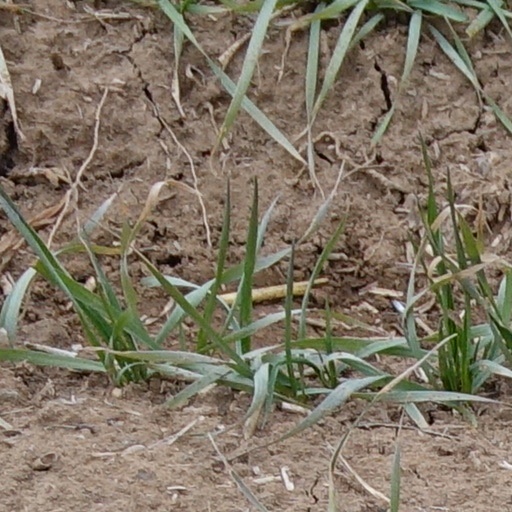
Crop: wheat